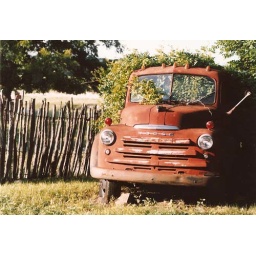
An old Dodge that hasn't moved in so long, a small tree has made its home inside the cab.